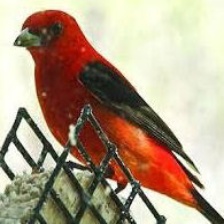
Species: SCARLET TANAGER
Scientific name: PIRANGA OLIVACEA